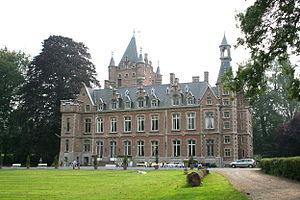
Chaussée-Notre-Dame-Louvignies (Belgique), le château de Louvignies.
Cette page regroupe l'ensemble du patrimoine immobilier classé de la ville belge de Soignies.
Chaussée-Notre-Dame-Louvignies est une section de la commune belge de Soignies, située en Région wallonne dans la province de Hainaut.
Le château de Moulbaix est un château laissé à l'abandon depuis 2005, près du village de Moulbaix dans l'arrondissement d'Ath, en province de Hainaut. Le château pittoresque de style néo-Tudor fut conçu vers 1860 par l'architecte athois Désiré Limbourg. Incendié et restauré en 1889, le château fait partie d'un domaine de 62 hectares, dont 2 hectares de parc paysager conçus par le paysagiste Louis Fuchs.